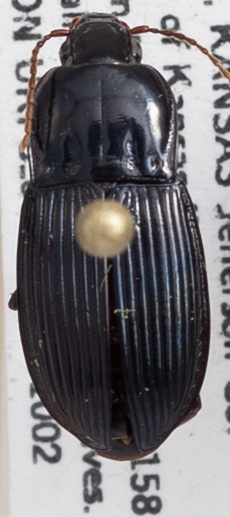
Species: Pterostichus permundus
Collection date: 2018-10-02
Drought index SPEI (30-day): -0.54
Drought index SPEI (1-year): -1.13
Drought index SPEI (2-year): -0.62